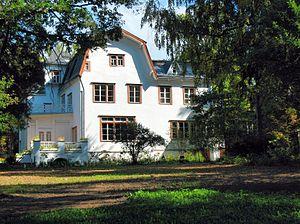
Vassili Dmitrievitch Polenov, né le 20 mai 1844 à Saint-Pétersbourg, mort le 18 juillet 1927 à Polenovo, près de Taroussa, est un peintre russe ayant appartenu au mouvement réaliste des Ambulants, dont les œuvres sont aujourd’hui conservées à Moscou et à Saint-Pétersbourg. Il a reçu en 1926 le titre honorifique d'artiste du peuple. Surnommé par ses contemporains le “Chevalier de la beauté”, il incarnait à la fois une culture occidentale acquise pendant ses années en Europe et un héritage aristocratique russe, fin connaisseur de l’histoire et des origines de sa nation.